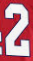
Number: 2